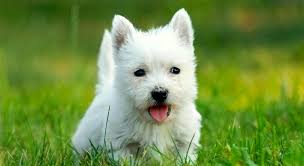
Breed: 209-n000040-West_Highland_white_terrier